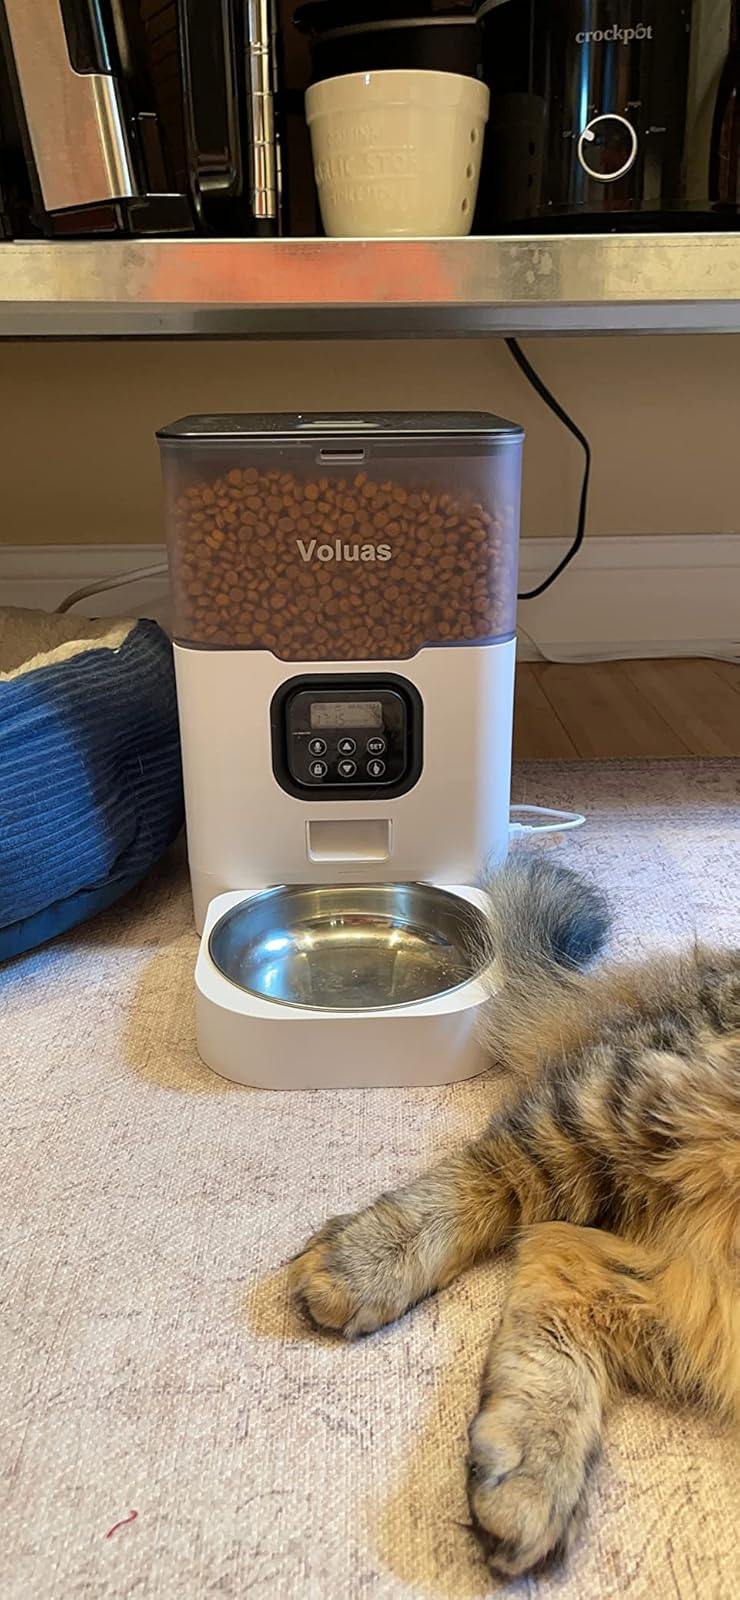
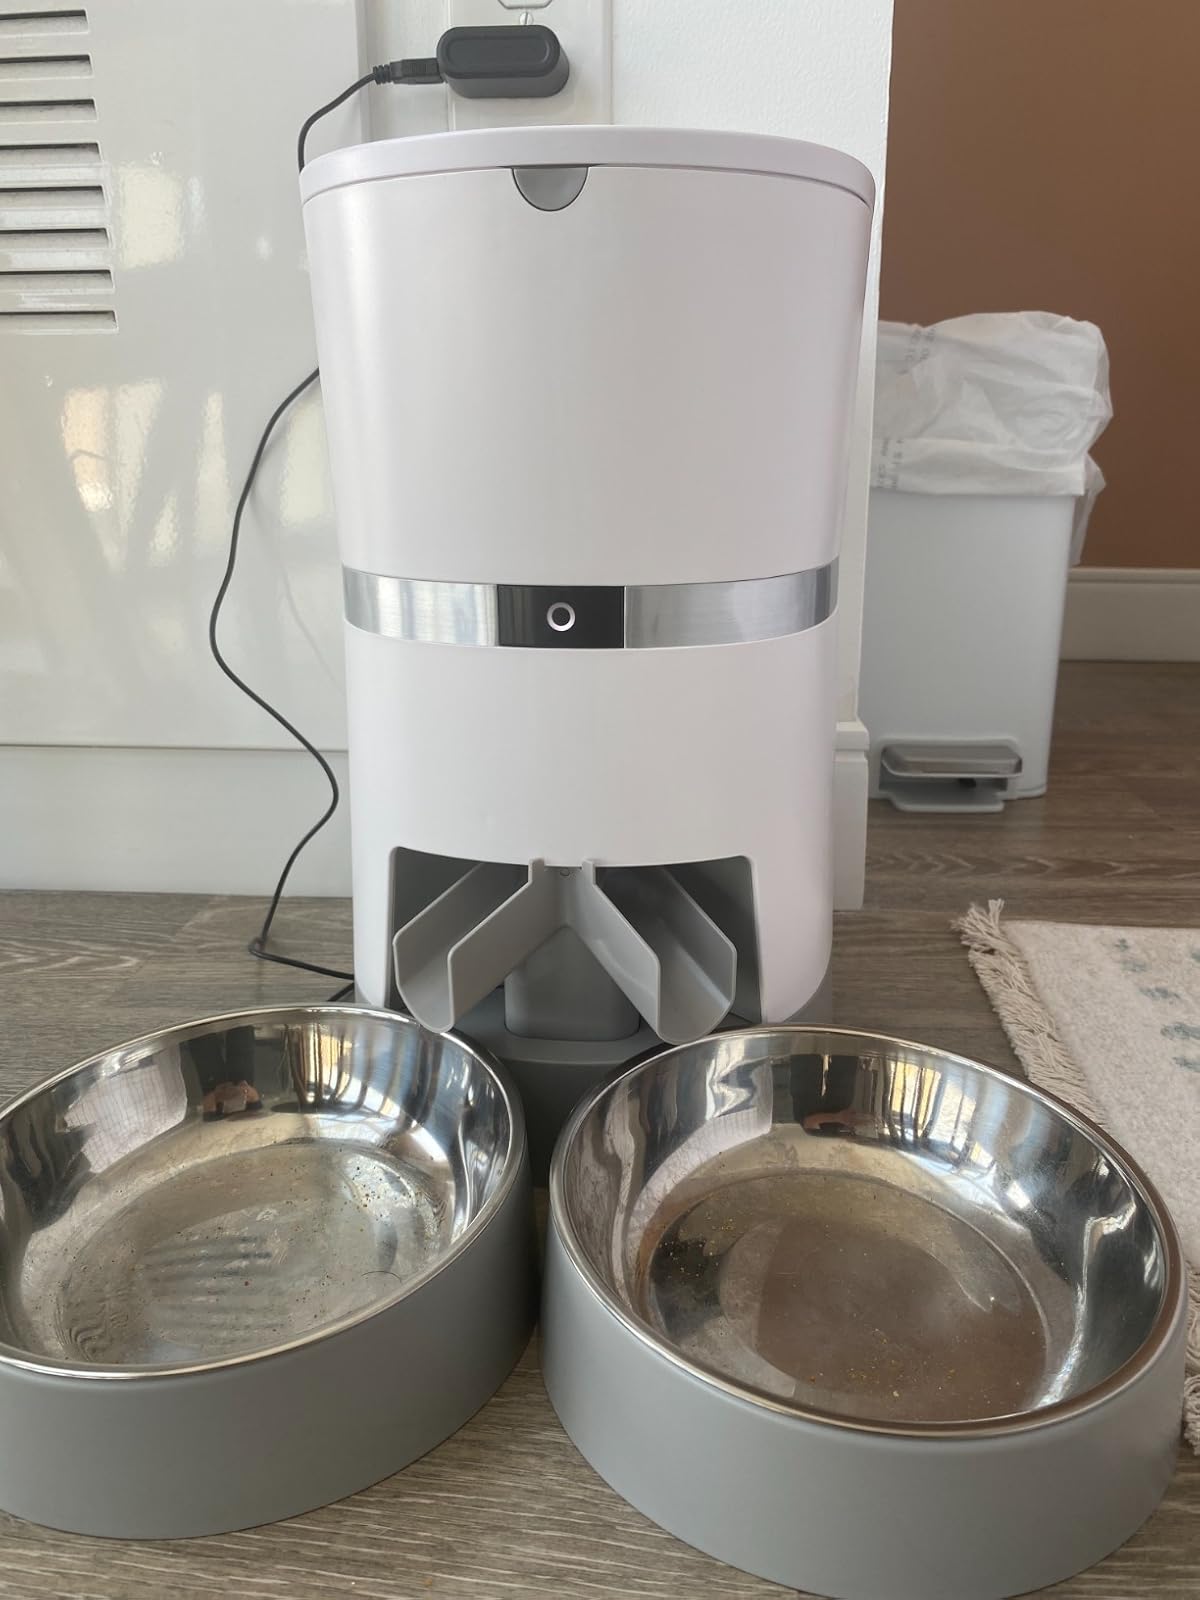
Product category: items_feeder
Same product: no